Answer in natural language. Considering the relative positions, is brown wooden table (marked B) to the left or right of framed landscape painting with airship (marked C)? Choose between the following options: left or right
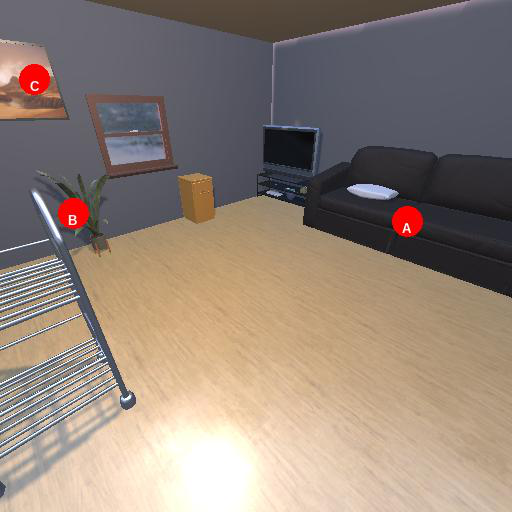
<answer>right</answer>